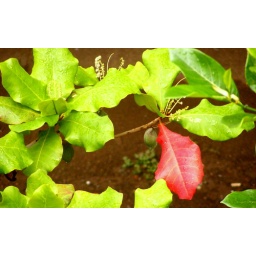
Badam (Almond : Dry-fruit variety) tree from the balcony - one of the leaf's in red color